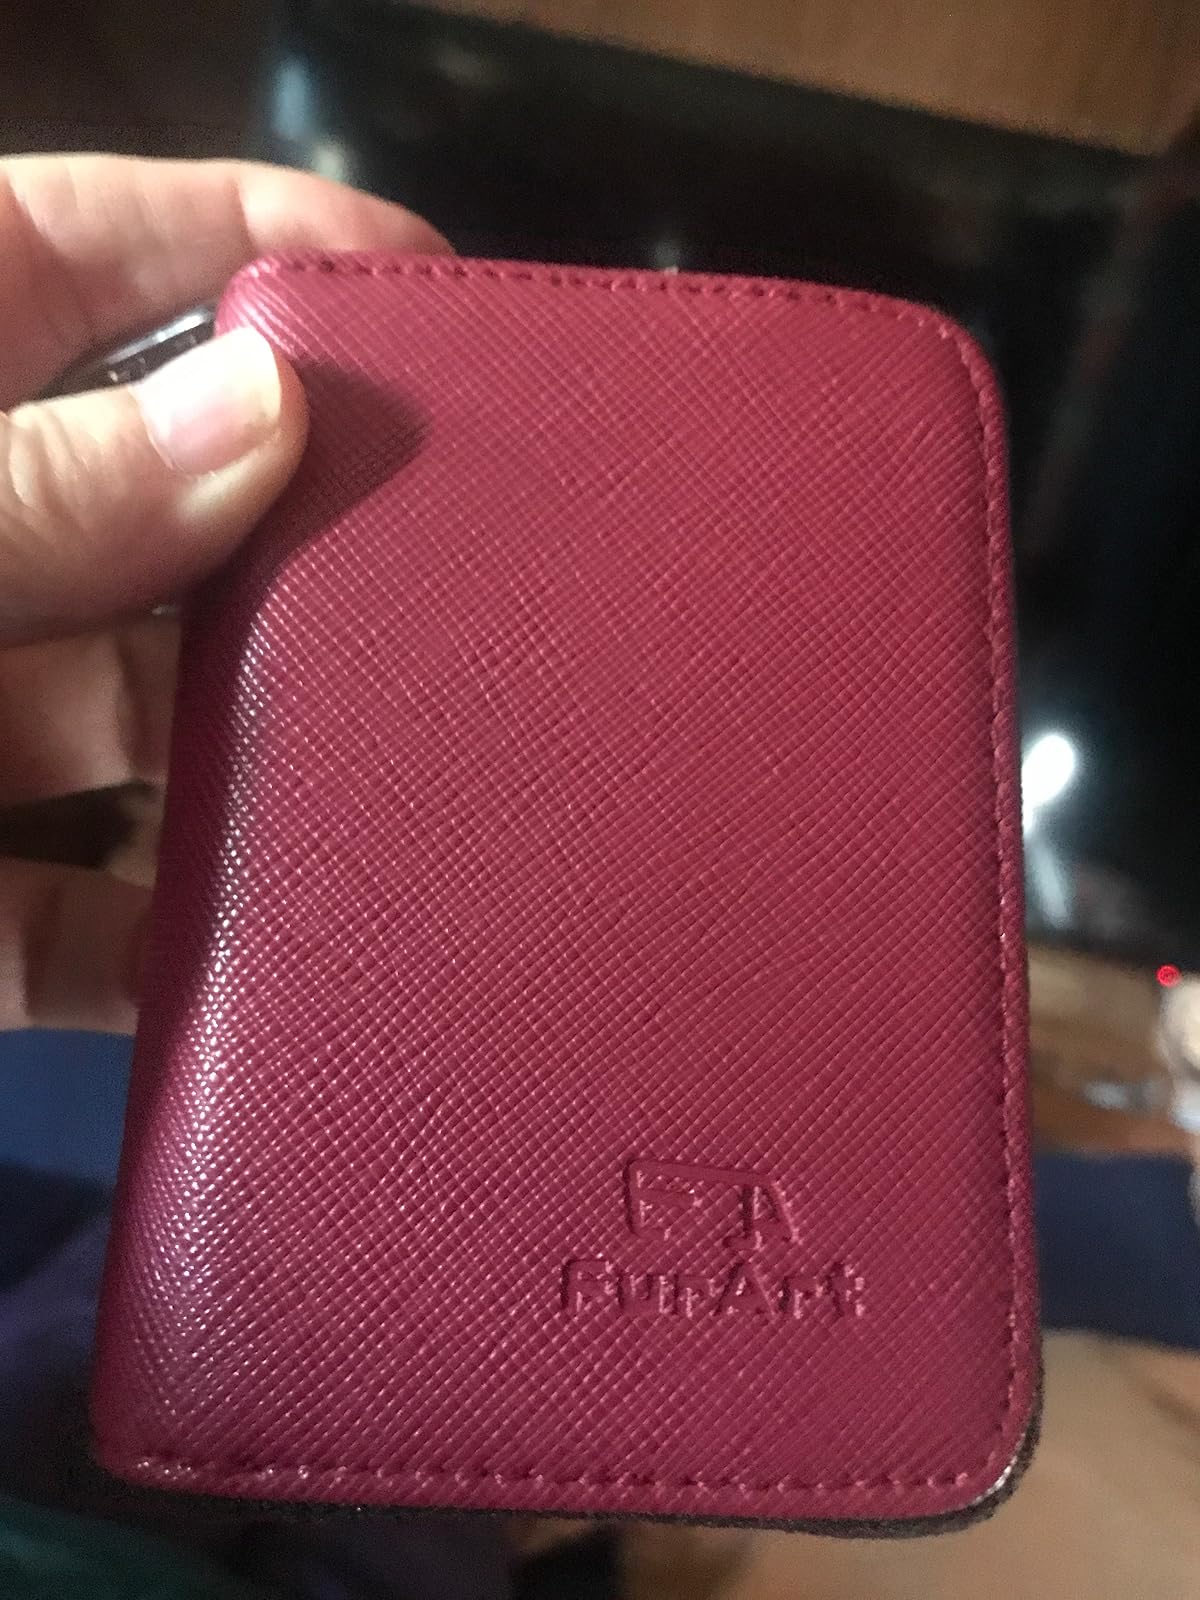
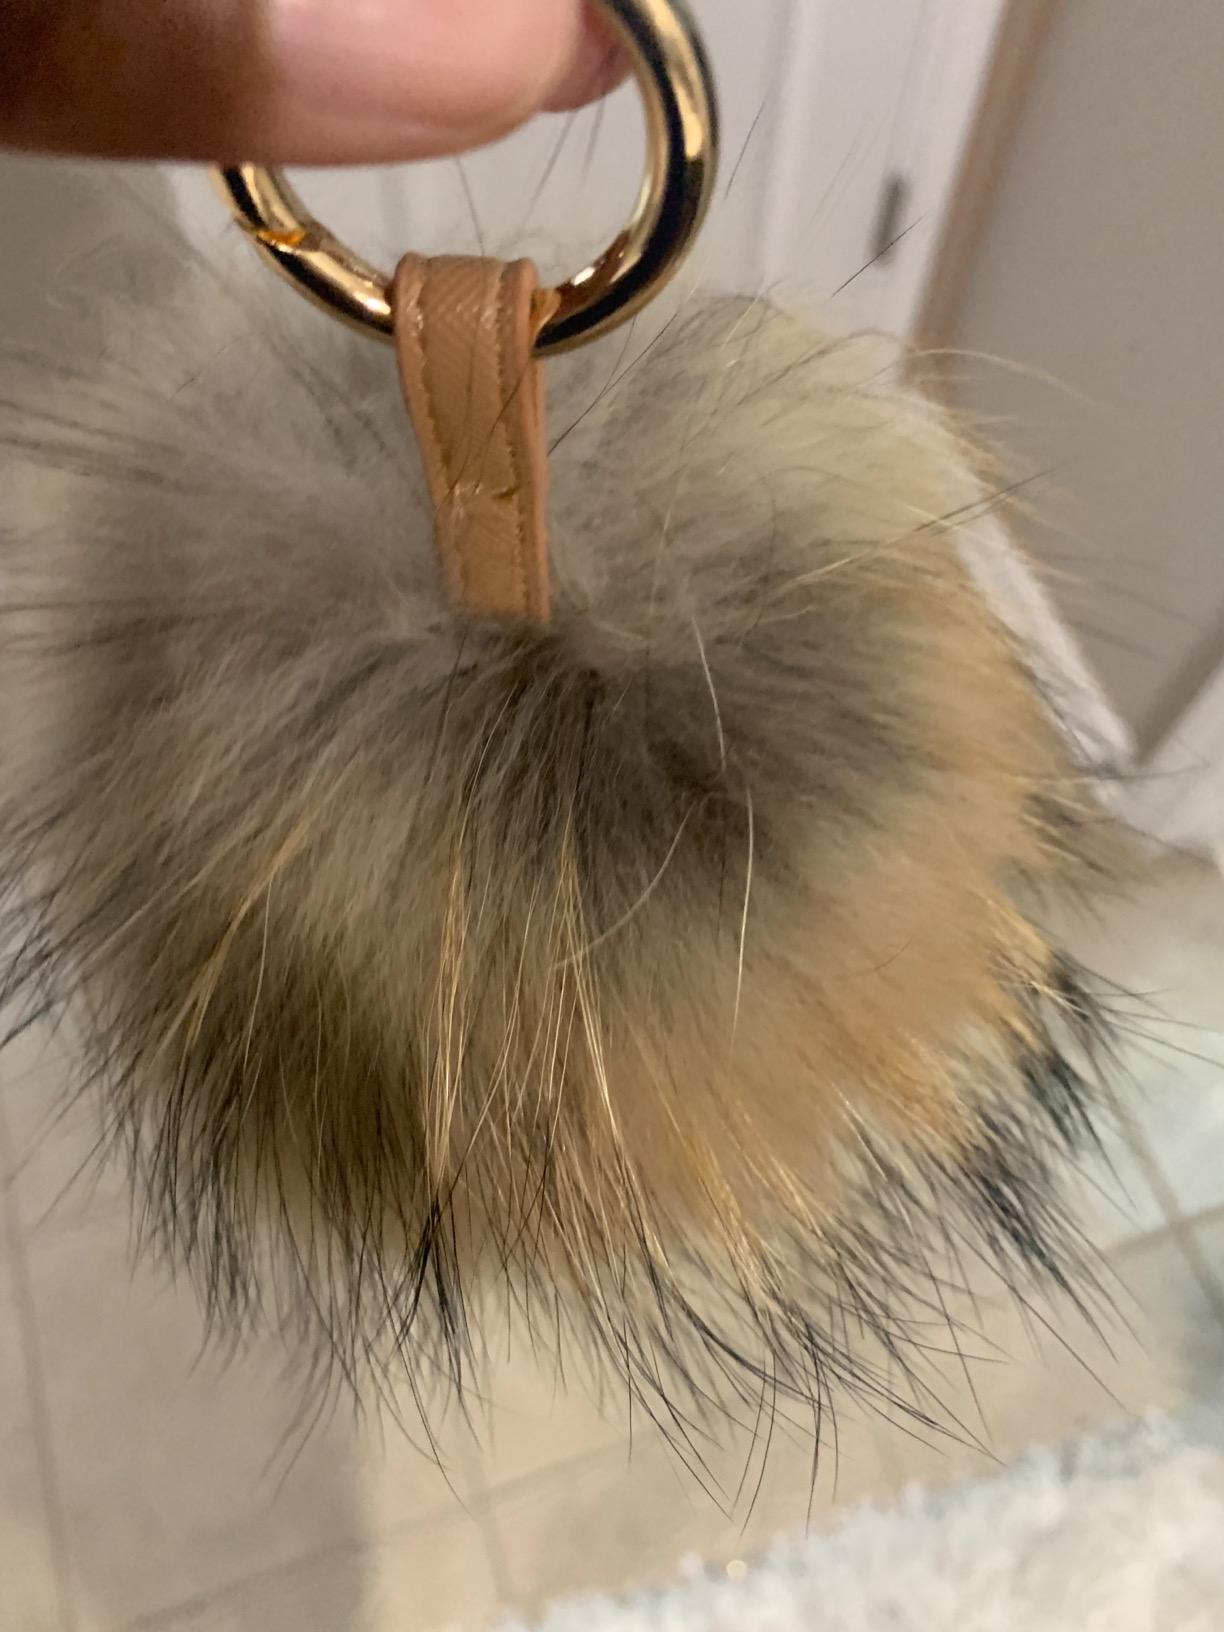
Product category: accessories_keychain
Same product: no